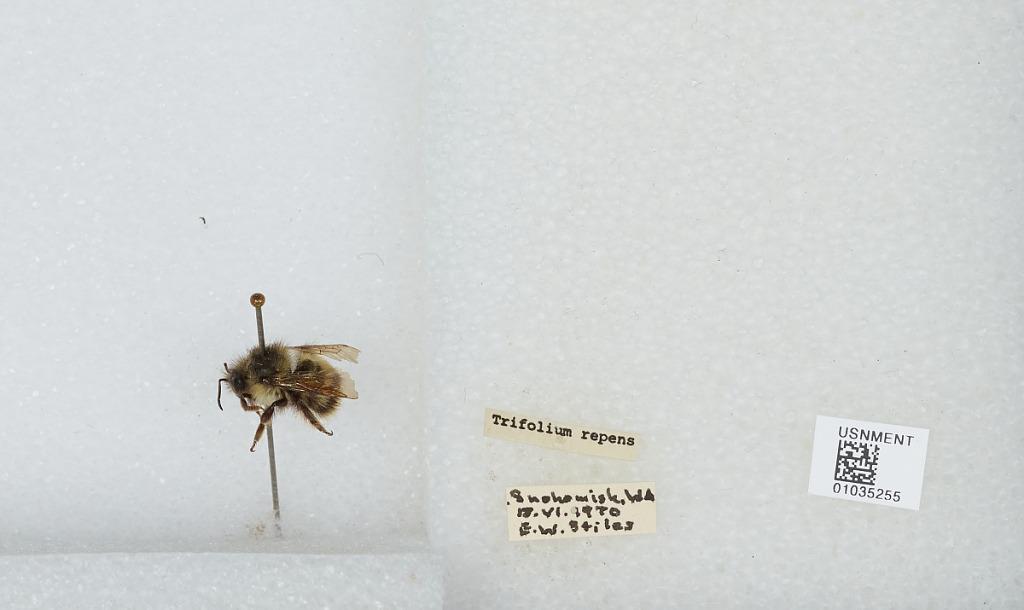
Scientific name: Bombus (Pyrobombus) mixtus Cresson
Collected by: E. Stiles
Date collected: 1970-6-17
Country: United States
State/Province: Washington
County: Snohomish
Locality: Snohomish
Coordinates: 47.9192, -122.091